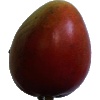
Label: red_mango